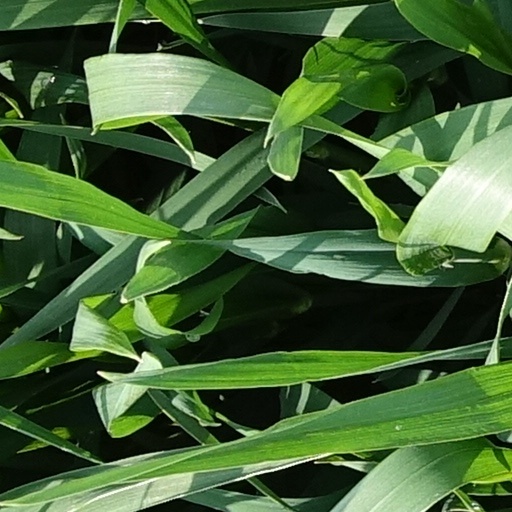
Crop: wheat